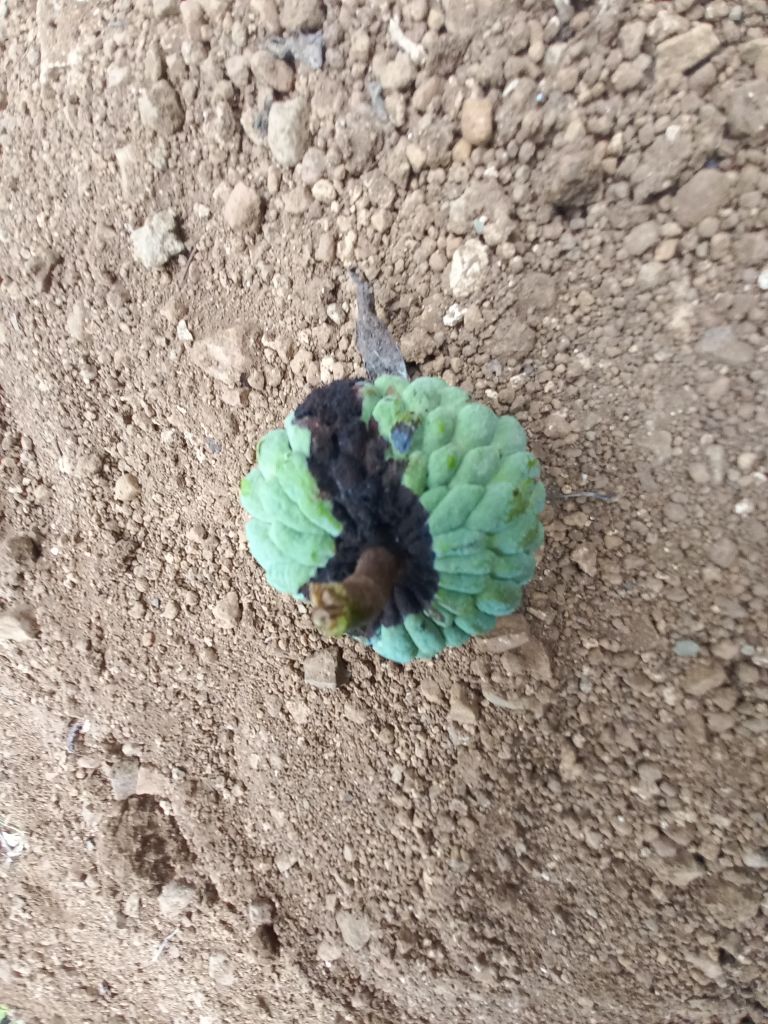
Disease label: Diplodia Rot